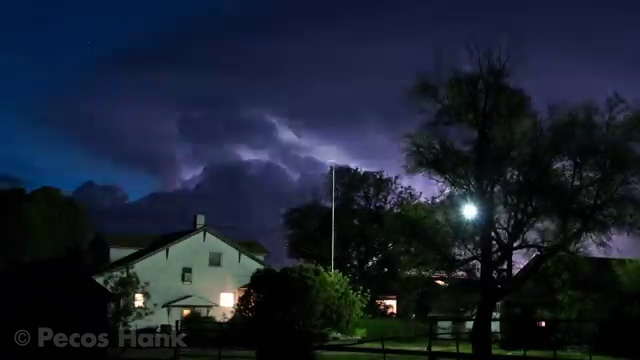
Fire: no
Smoke: no